Trinsey v. Pennsylvania

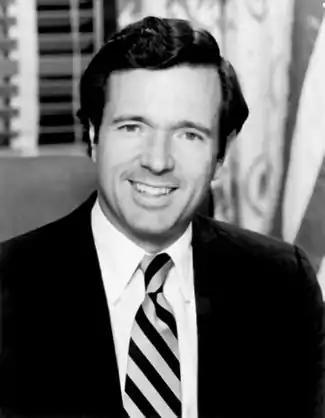
Senator H. John Heinz III, whose death and subsequent replacement led to "Trinsey v. Pennsylvania"

On April 4, 1991 H. John Heinz III, one of the U.S. senators from Pennsylvania, was killed when his chartered plane collided with a helicopter inspecting its landing gear. Under the Seventeenth Amendment to the United States Constitution, the legislature of each state has the power to permit the governor to fill the vacant seat until a special election can be held. In Pennsylvania, this power had been delegated, and Governor Robert P. Casey signed a writ on May 13, 1991, declaring November 5 the date for a special election and temporarily appointing Harris Wofford to fill Heinz's now-vacant seat. Under Pennsylvanian law, there was no need for a primary in such a situation; instead, both the Democrats and Republicans would each internally select their candidate, who would run in the special election. John S. Trinsey Jr., a member of the Pennsylvanian electorate and potential candidate, challenged the constitutionality of this law, claiming that it violated his rights under the Fourteenth and Seventeenth Amendments.